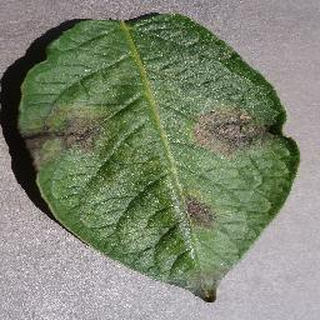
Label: potato_late_blight